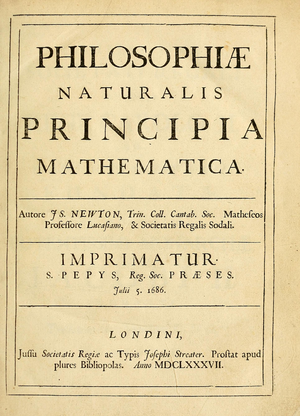
Page titre. Philosophiæ Naturalis Principia Mathematica. Page de Couverture de Principia Mathematica. Page titre de Philosophiae Naturalis Principia Mathematica d'Isaac Newton, 1867. עברית: שער הספר Principia Mathematica, לונדון 1686. עמוד ראשי. Bahasa Indonesia: Title page. Malagasy: Philosophiæ Naturalis Principia Mathematica. മലയാളം: Newton's പ്രിൻസിപ്പിയ മാത്തമാറ്റിക്ക (1687) എന്ന ഗ്രന്ഥം ""പ്രകൃതി"" എന്ന പദം ഭൗതികപ്രപഞ്ചത്തിന്റെ പര്യായമായി ഉപയോഗിച്ചിരുന്നു. Bahasa Melayu: Muka tajuk. Malti: Philosophiae Naturalis Principia Mathematica. Русский: Титульный лист «Начал» Ньютона. Shqip: Kopertina e librit. Tiếng Việt: Tittle page."
Denis Papin établit le principe d’une machine à vapeur à piston.
Annus mirabilis est une locution latine pouvant se traduire par « merveilleuse année », « année de merveilles » ou encore « année des miracles ». Elle aurait été utilisée la première fois par John Dryden dans le poème du même nom pour désigner l'année 1666.
Dans le contexte de la mécanique, la force est le principe physique ou métaphysique en vertu duquel un corps est capable d'effectuer des changements, en particulier des mouvements ou des modifications du mouvement. Dans la tradition romantique, la force est un principe qui régit tous les phénomènes en tant que manifestations de la vie.
Isaac Newton est un mathématicien, physicien, philosophe, alchimiste, astronome et théologien anglais, puis britannique. Figure emblématique des sciences, il est surtout reconnu pour avoir fondé la mécanique classique, pour sa théorie de la gravitation universelle et la création, en concurrence avec Gottfried Wilhelm Leibniz, du calcul infinitésimal.
L'objet de la géométrie concerne la connaissance des relations spatiales. Avec l'arithmétique, elle constituait, dans l'Antiquité, l'un des deux domaines des mathématiques.
L'humanisme, terme créé à la fin du XVIIIᵉ siècle et popularisé au début du XIXᵉ siècle, a d'abord et pendant longtemps désigné exclusivement un mouvement culturel, philosophique et artistique prenant naissance au XIVᵉ siècle dans l'Italie de la Renaissance, puis se développant dans le reste de l’Europe. Moment de transition du Moyen Âge aux Temps modernes, ce mouvement est en partie porté par l'esprit de laïcité qui resurgit alors, point de départ d’une crise de confiance profonde qui affecte l'Église catholique.
Le repos absolu est un concept que l'on doit à Aristote au IVᵉ siècle av. J.-C et auquel s'est opposé Galilée en découvrant ainsi la relativité en 1632.
Philosophiae naturalis principia mathematica, souvent abrégé en Principia ou Principia Mathematica, est l'œuvre maîtresse d'Isaac Newton. Cet ouvrage en latin, divisé en trois parties, est publié à Londres en 1687. La page de titre signale qu'il a reçu son imprimatur le 5 juillet de l'année précédente par le président de la Royal Society, Samuel Pepys.